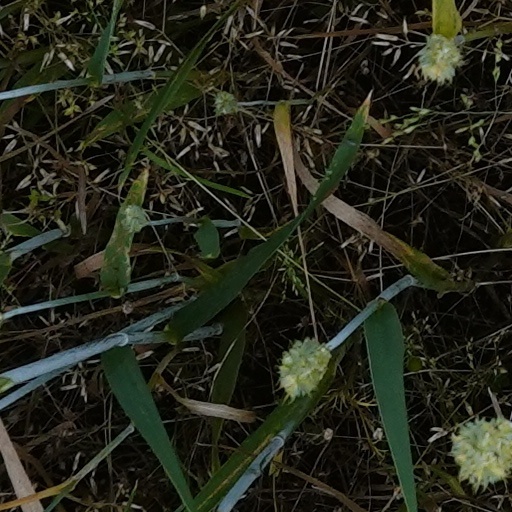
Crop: wheat